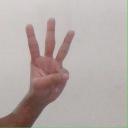
अक्षर: व